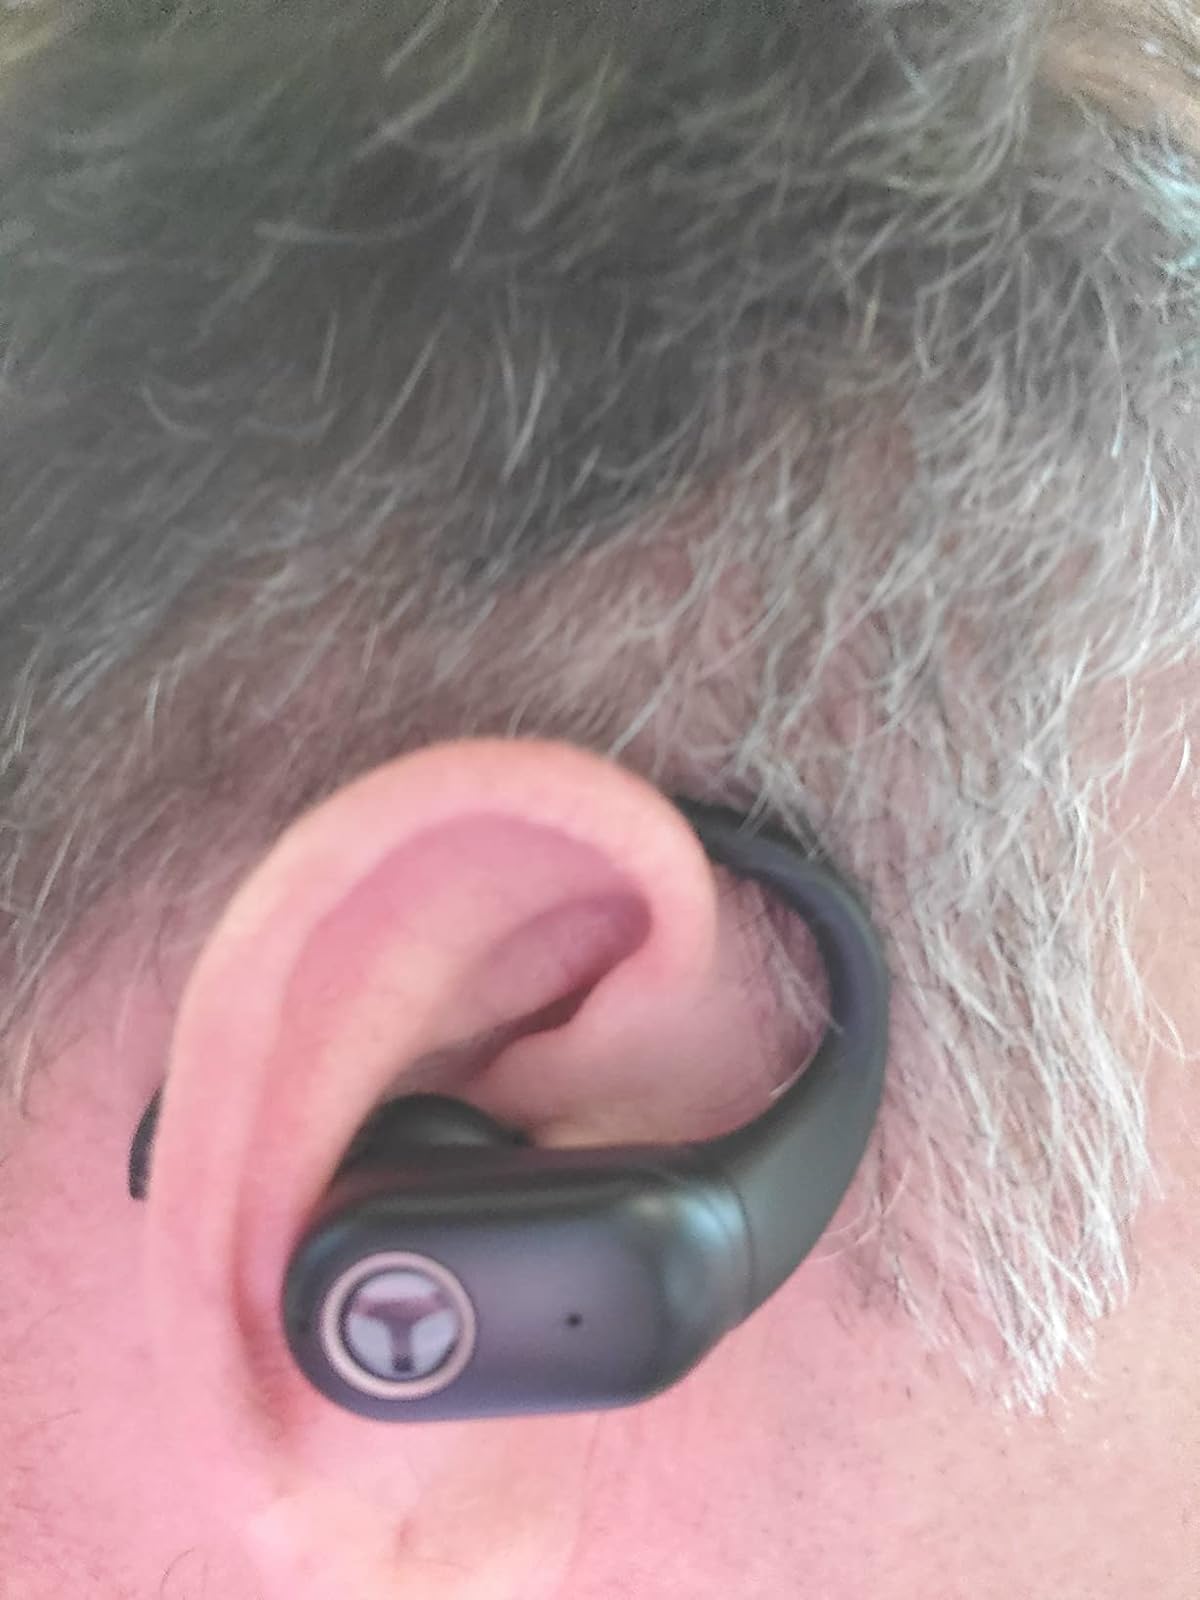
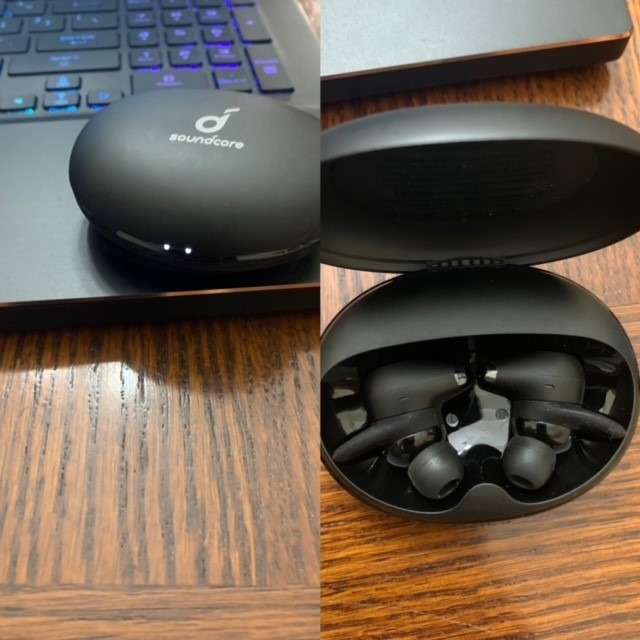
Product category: earbuds
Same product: no